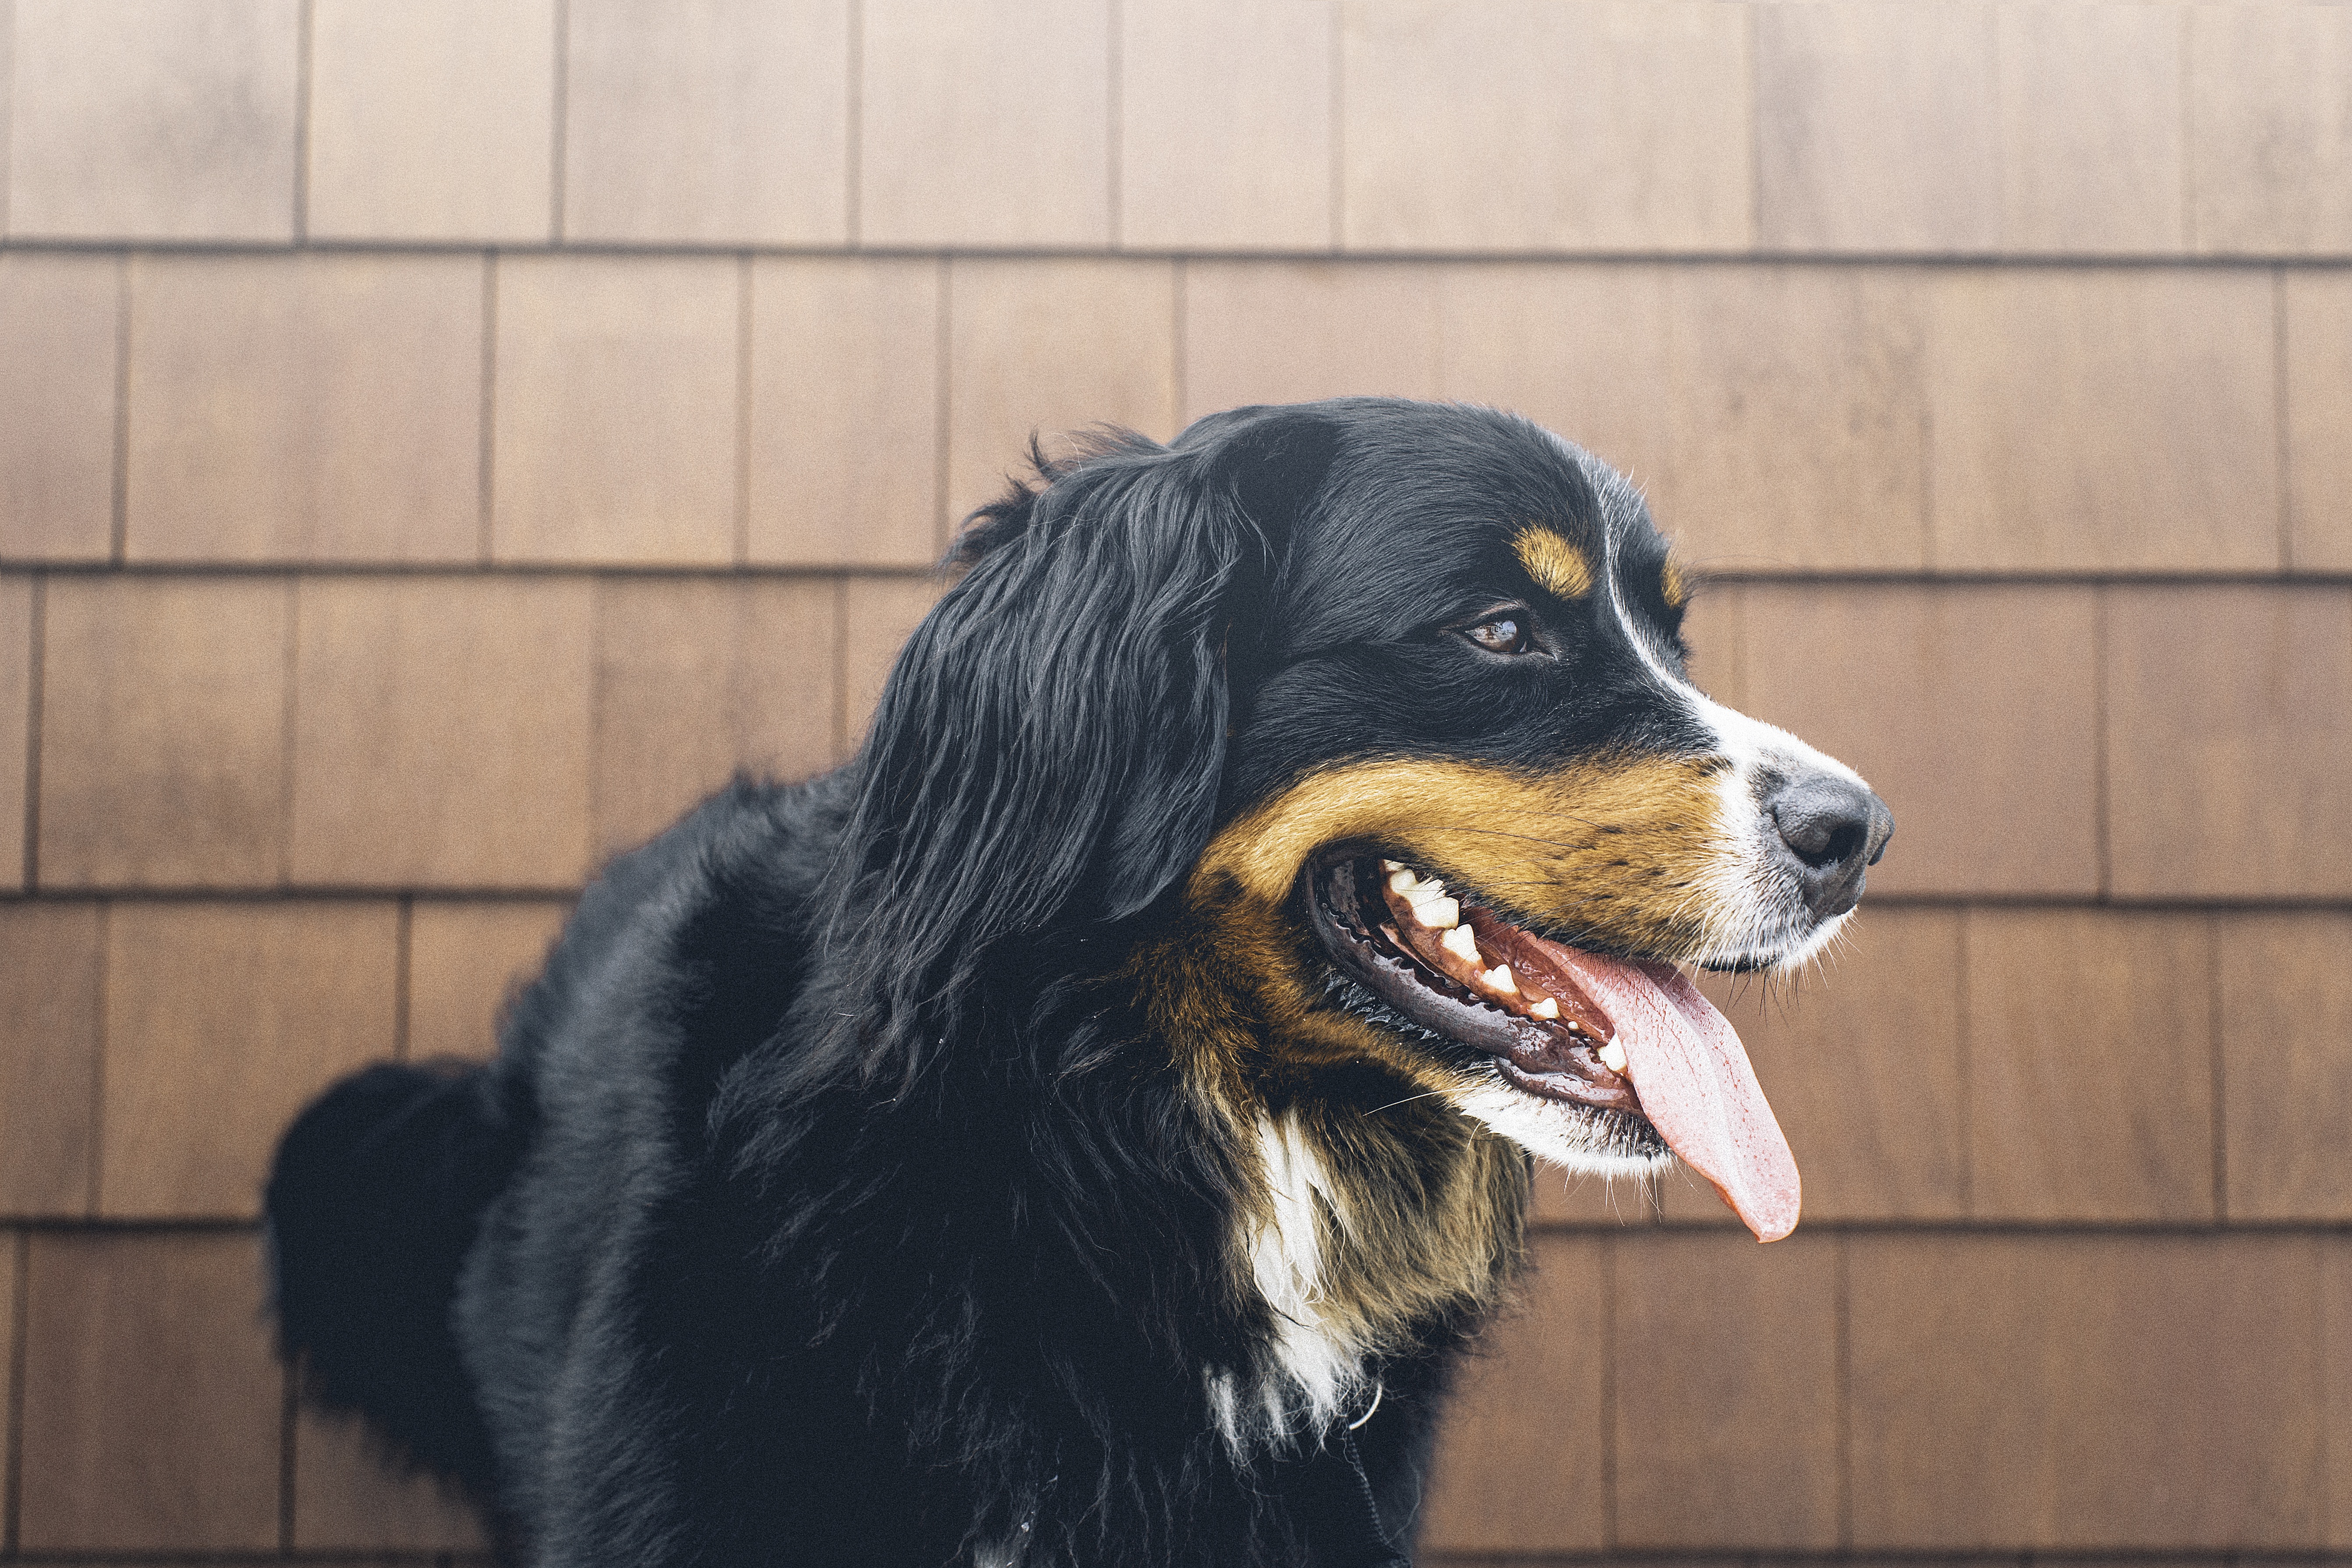
dog, animal, cute, canine, pet, fur, young, mammal, black, panting, outdoors, little, vertebrate, tongue, dog breed, friendly, looking away, bernese mountain dog, dog like mammal